Denise Pelletier

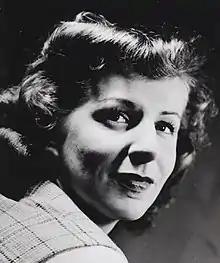
The young Denise Pelletier, in 1946

Denise Pelletier, OC (May 22, 1923 – May 24, 1976) was a Canadian actress.